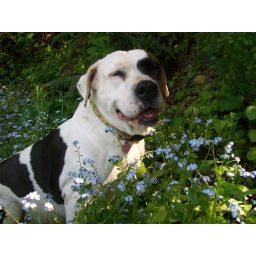
My girl in flowers